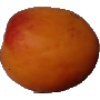
Label: apricot